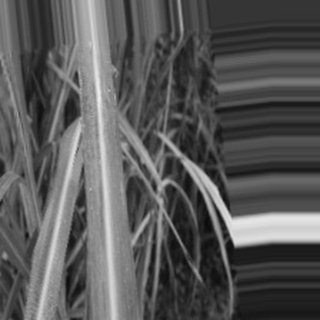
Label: sugarcane_bacterial_blight